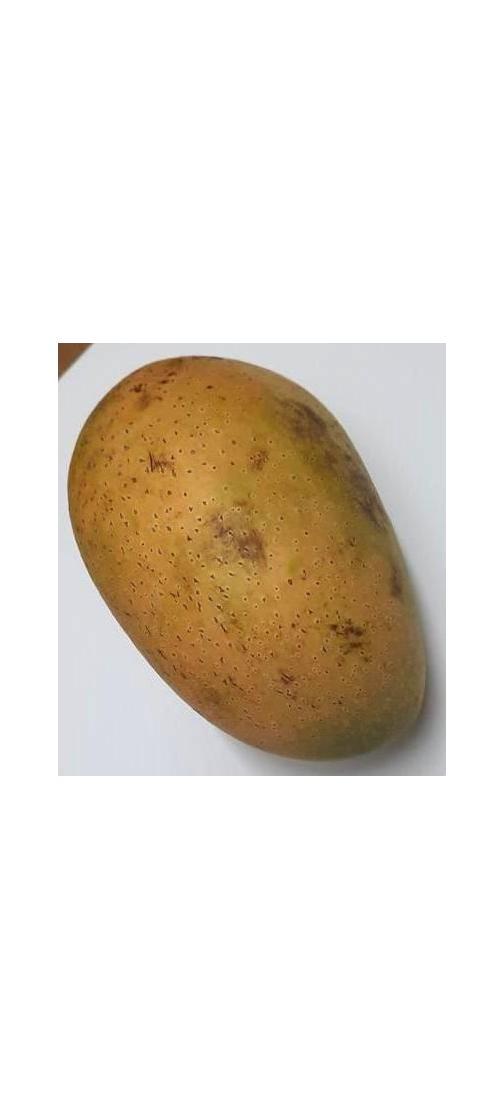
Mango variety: Ashshina Classic